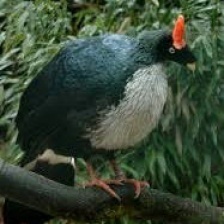
Species: HORNED GUAN
Scientific name: OREOPHASIS DERBIANUS